Stoddard-Hamilton Glasair I

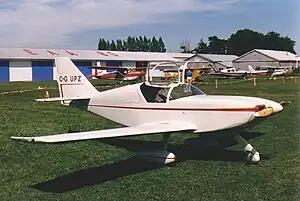

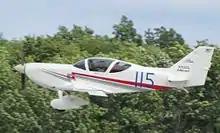
Glasair I TD (modified with non-standard dorsal fin)

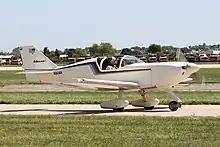
Glasair I. EAA AirVenture 2011

The Glasair I, originally built as the prototype Glasair TD taildragger, is a high-performance homebuilt aircraft built of fiberglass. Created by Tom Hamilton as a fast, two-seat kitplane, the Glasair TD was derived from the earlier Tom Hamilton Glasair and first flew in 1979. Hamilton formed Stoddard-Hamilton Aircraft that year to produce and market the kit, which was the first pre-molded composite aircraft available to builders. It was introduced to the public at the 1980 EAA Convention in Oshkosh, Wisconsin, winning Hamilton the 1985 EAA August Raspet Award for "significant advancements in the field of light aircraft design".